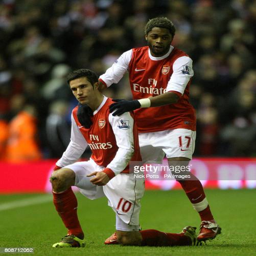
football player celebrates scoring his side 's first goal of the game with football player